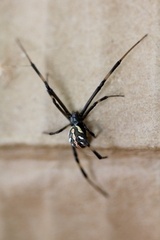
Species: Lactrodectus_hesperus